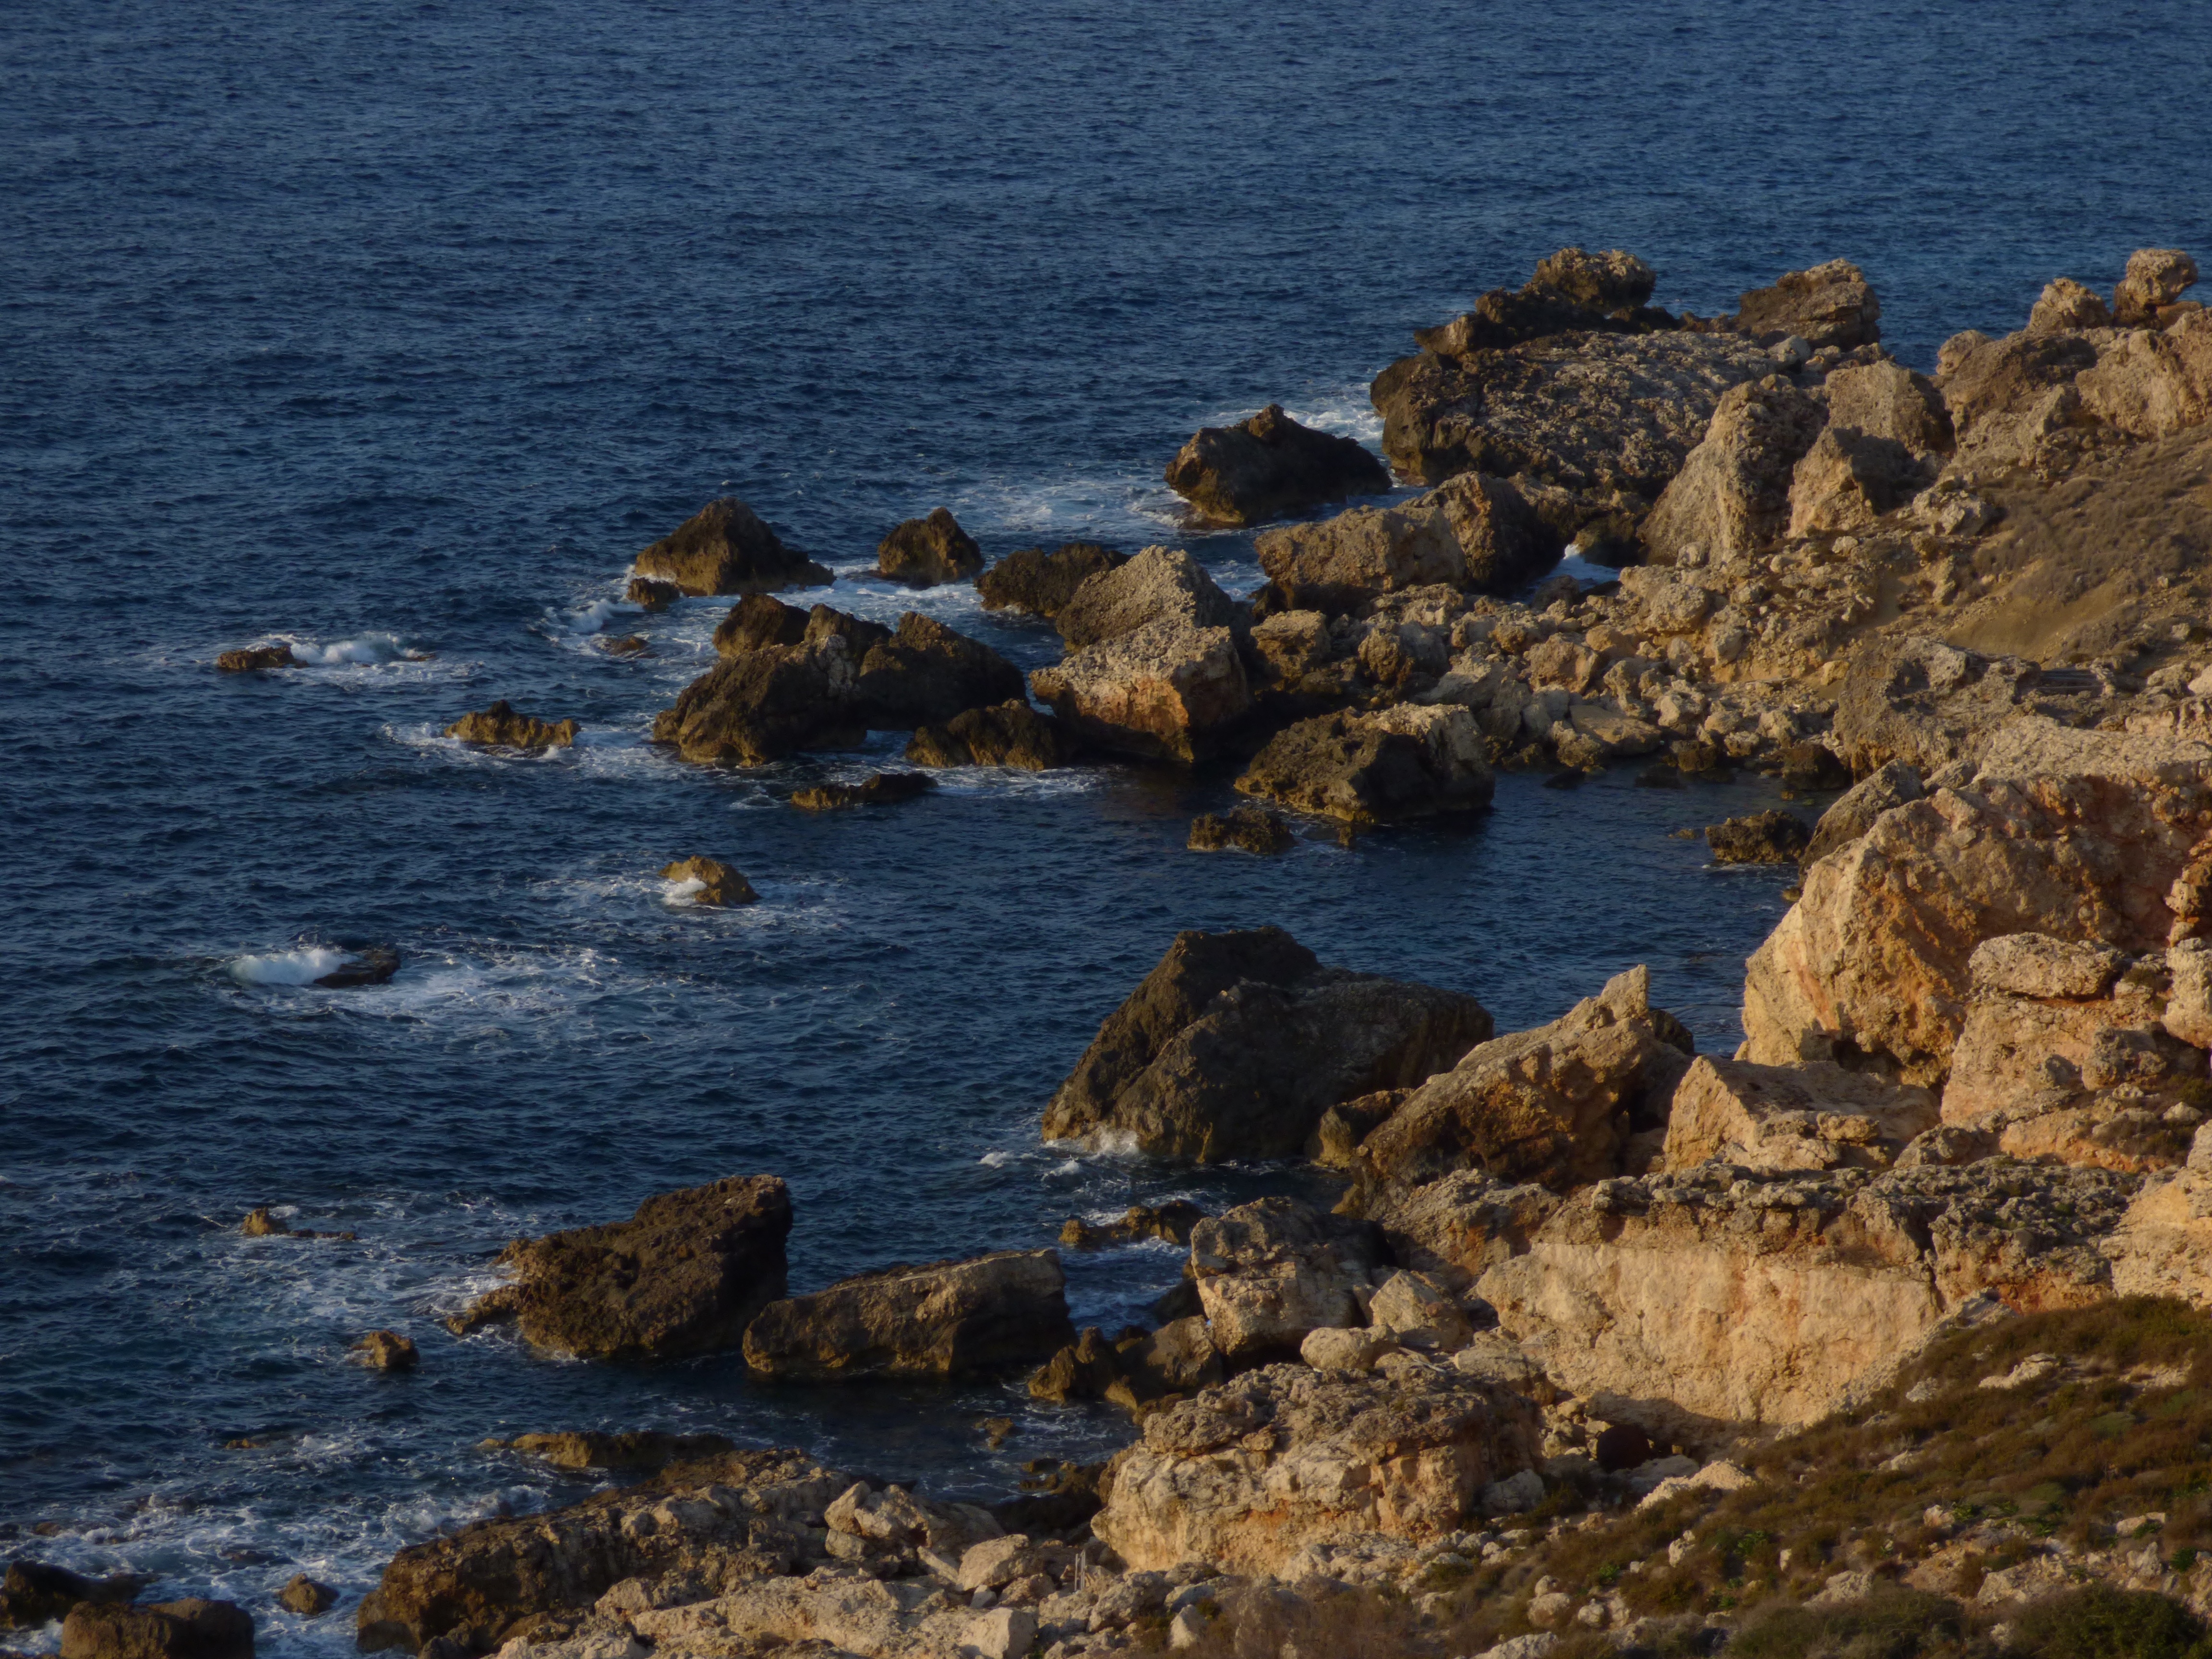
beach, sea, coast, water, nature, rock, ocean, horizon, shore, wave, coastal, stone, cliff, cove, spring, mediterranean, tower, bay, island, terrain, body of water, rocks, scene, malta, cape, wind wave